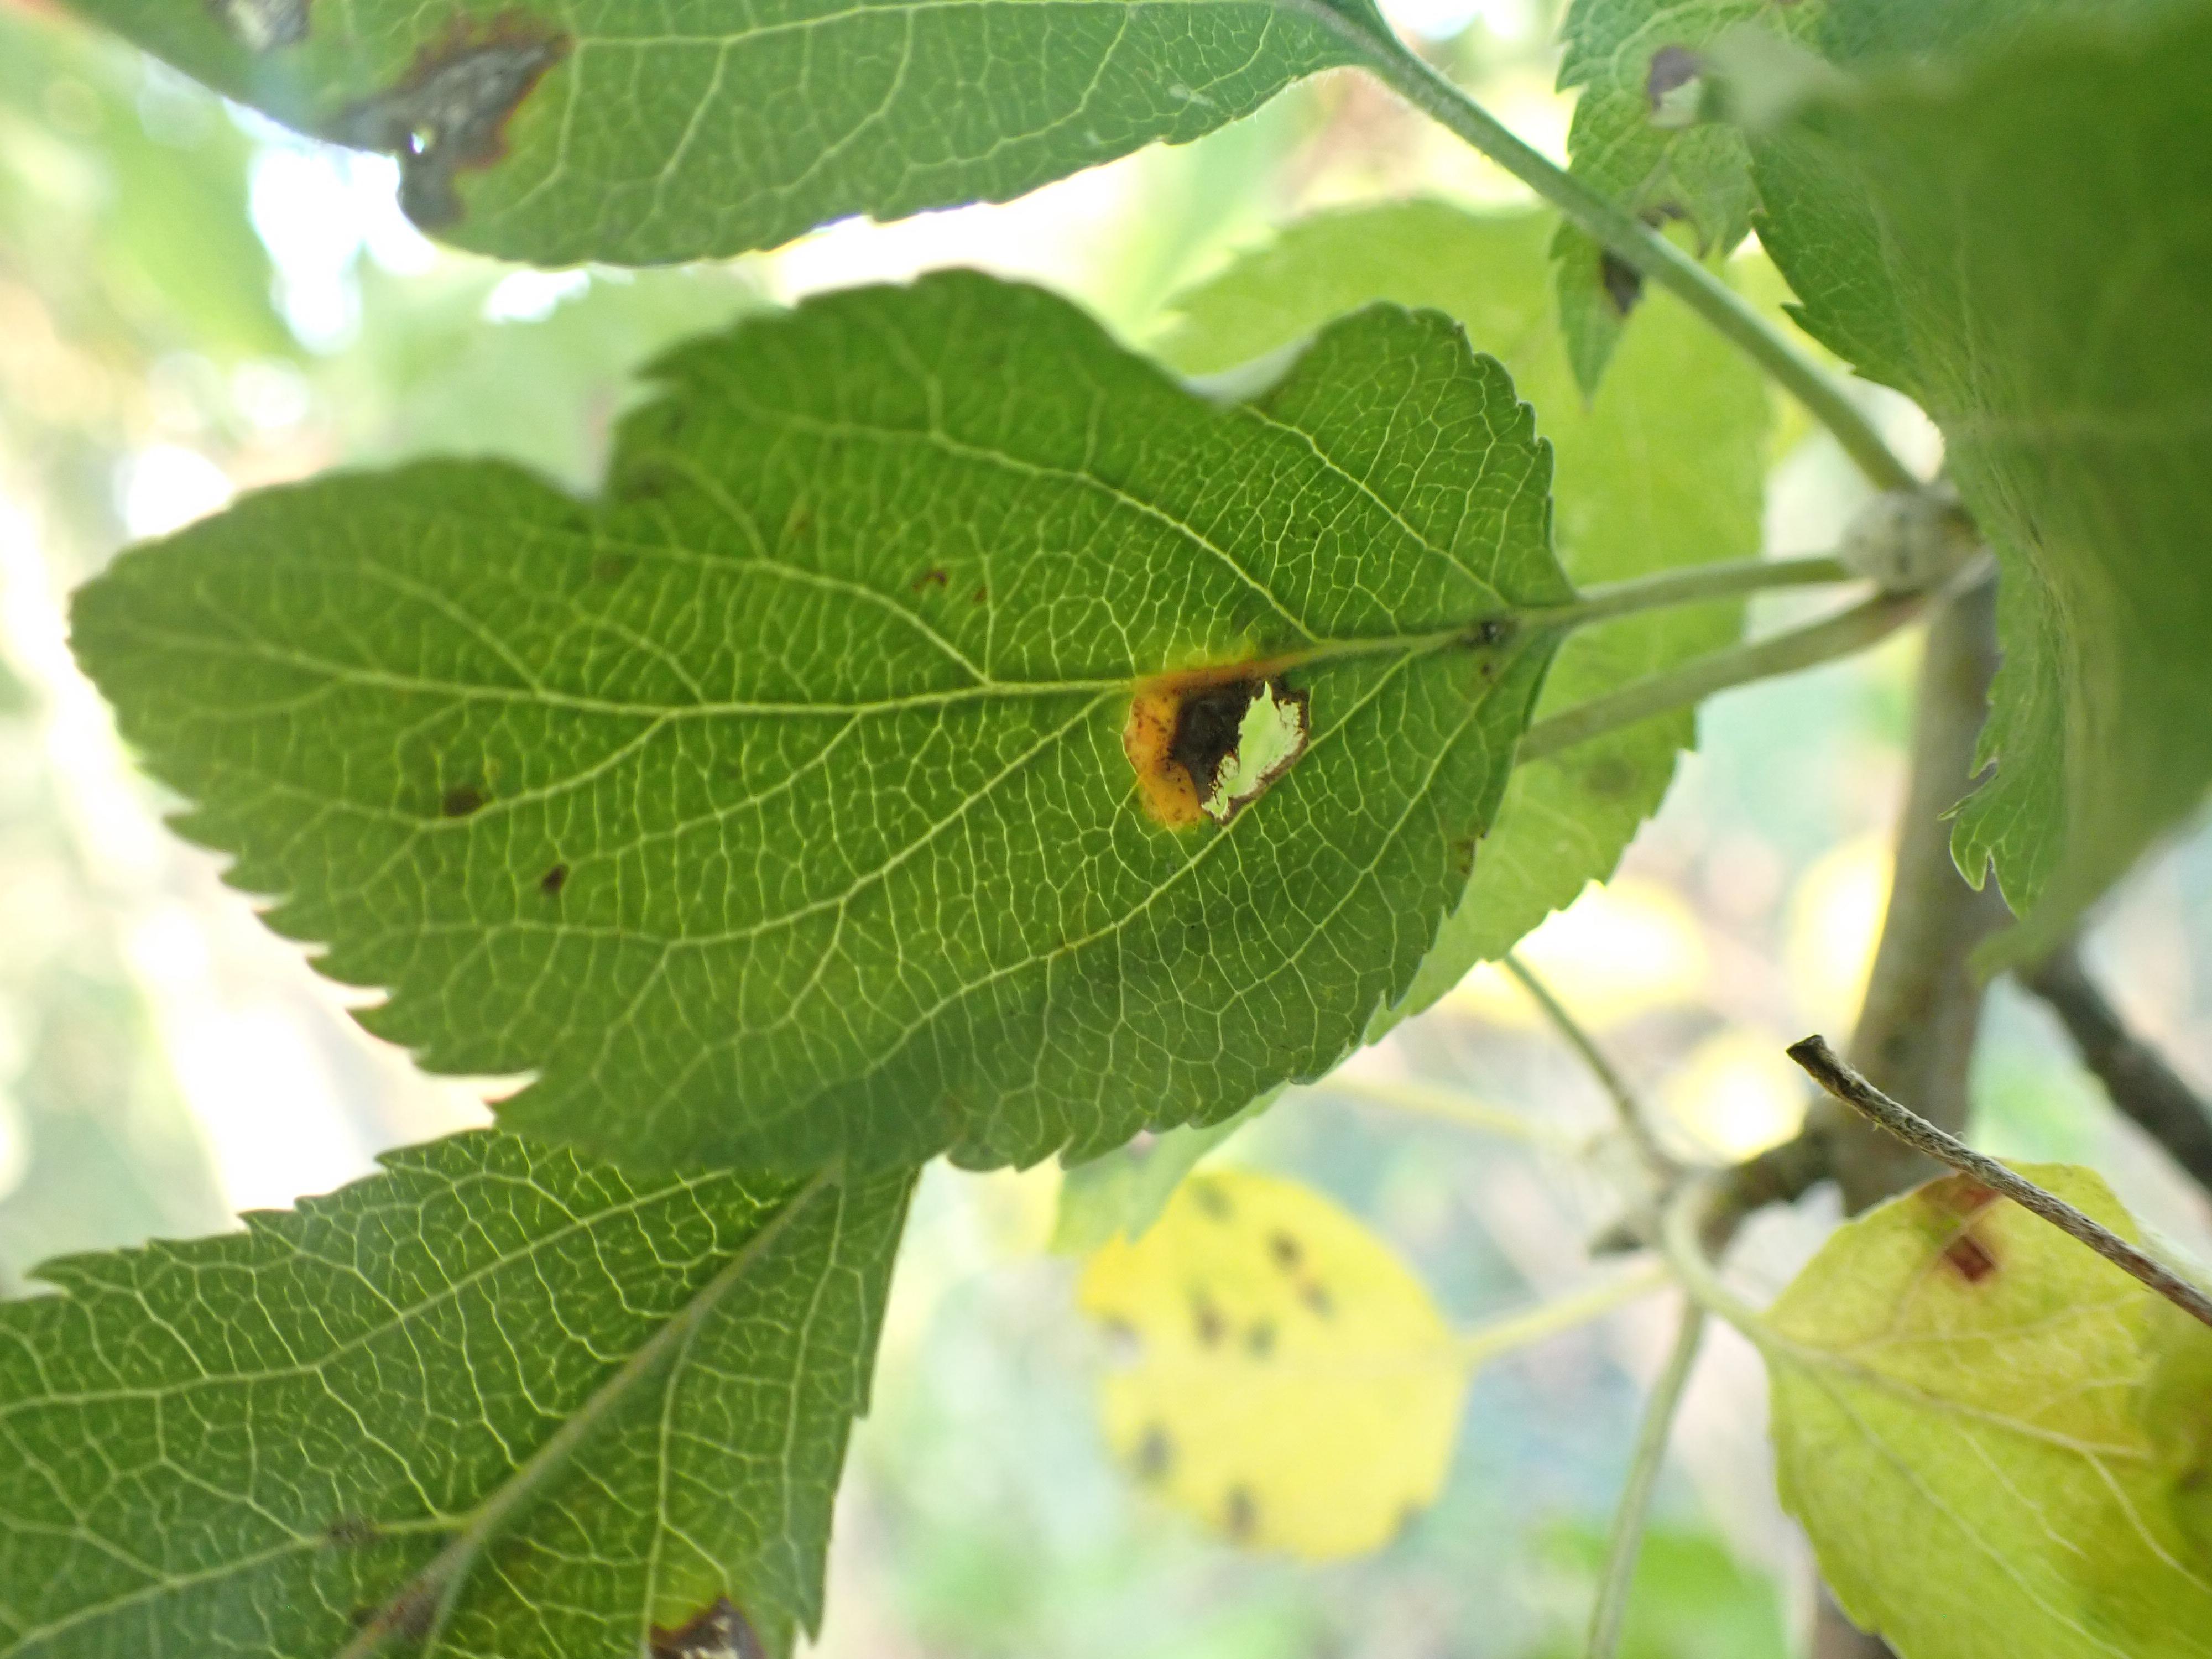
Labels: complex